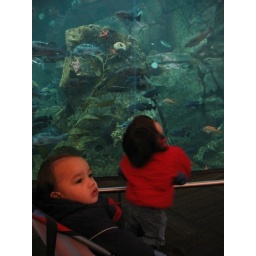
The boys were immediately entralled by the wall of fish and the divers cleaning the windows and the rocks.